Jógvan á Lakjuni

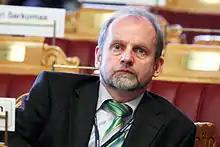
Jógvan á Lakjuni, 2007

Jógvan á Lakjuni (born 13 November 1952) is a Faroese politician, composer and teacher. He was speaker of the Faroese parliament, the Løgting, from 2011 to 2015 and from 2019 to 2022.